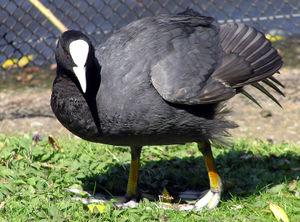
La Foulque macroule est une espèce d'oiseaux, petits échassiers de la famille des Rallidae. Les foulques, excellentes plongeuses, représentent parmi les membres de cette famille l'espèce qui semble la plus adaptée à la vie aquatique.